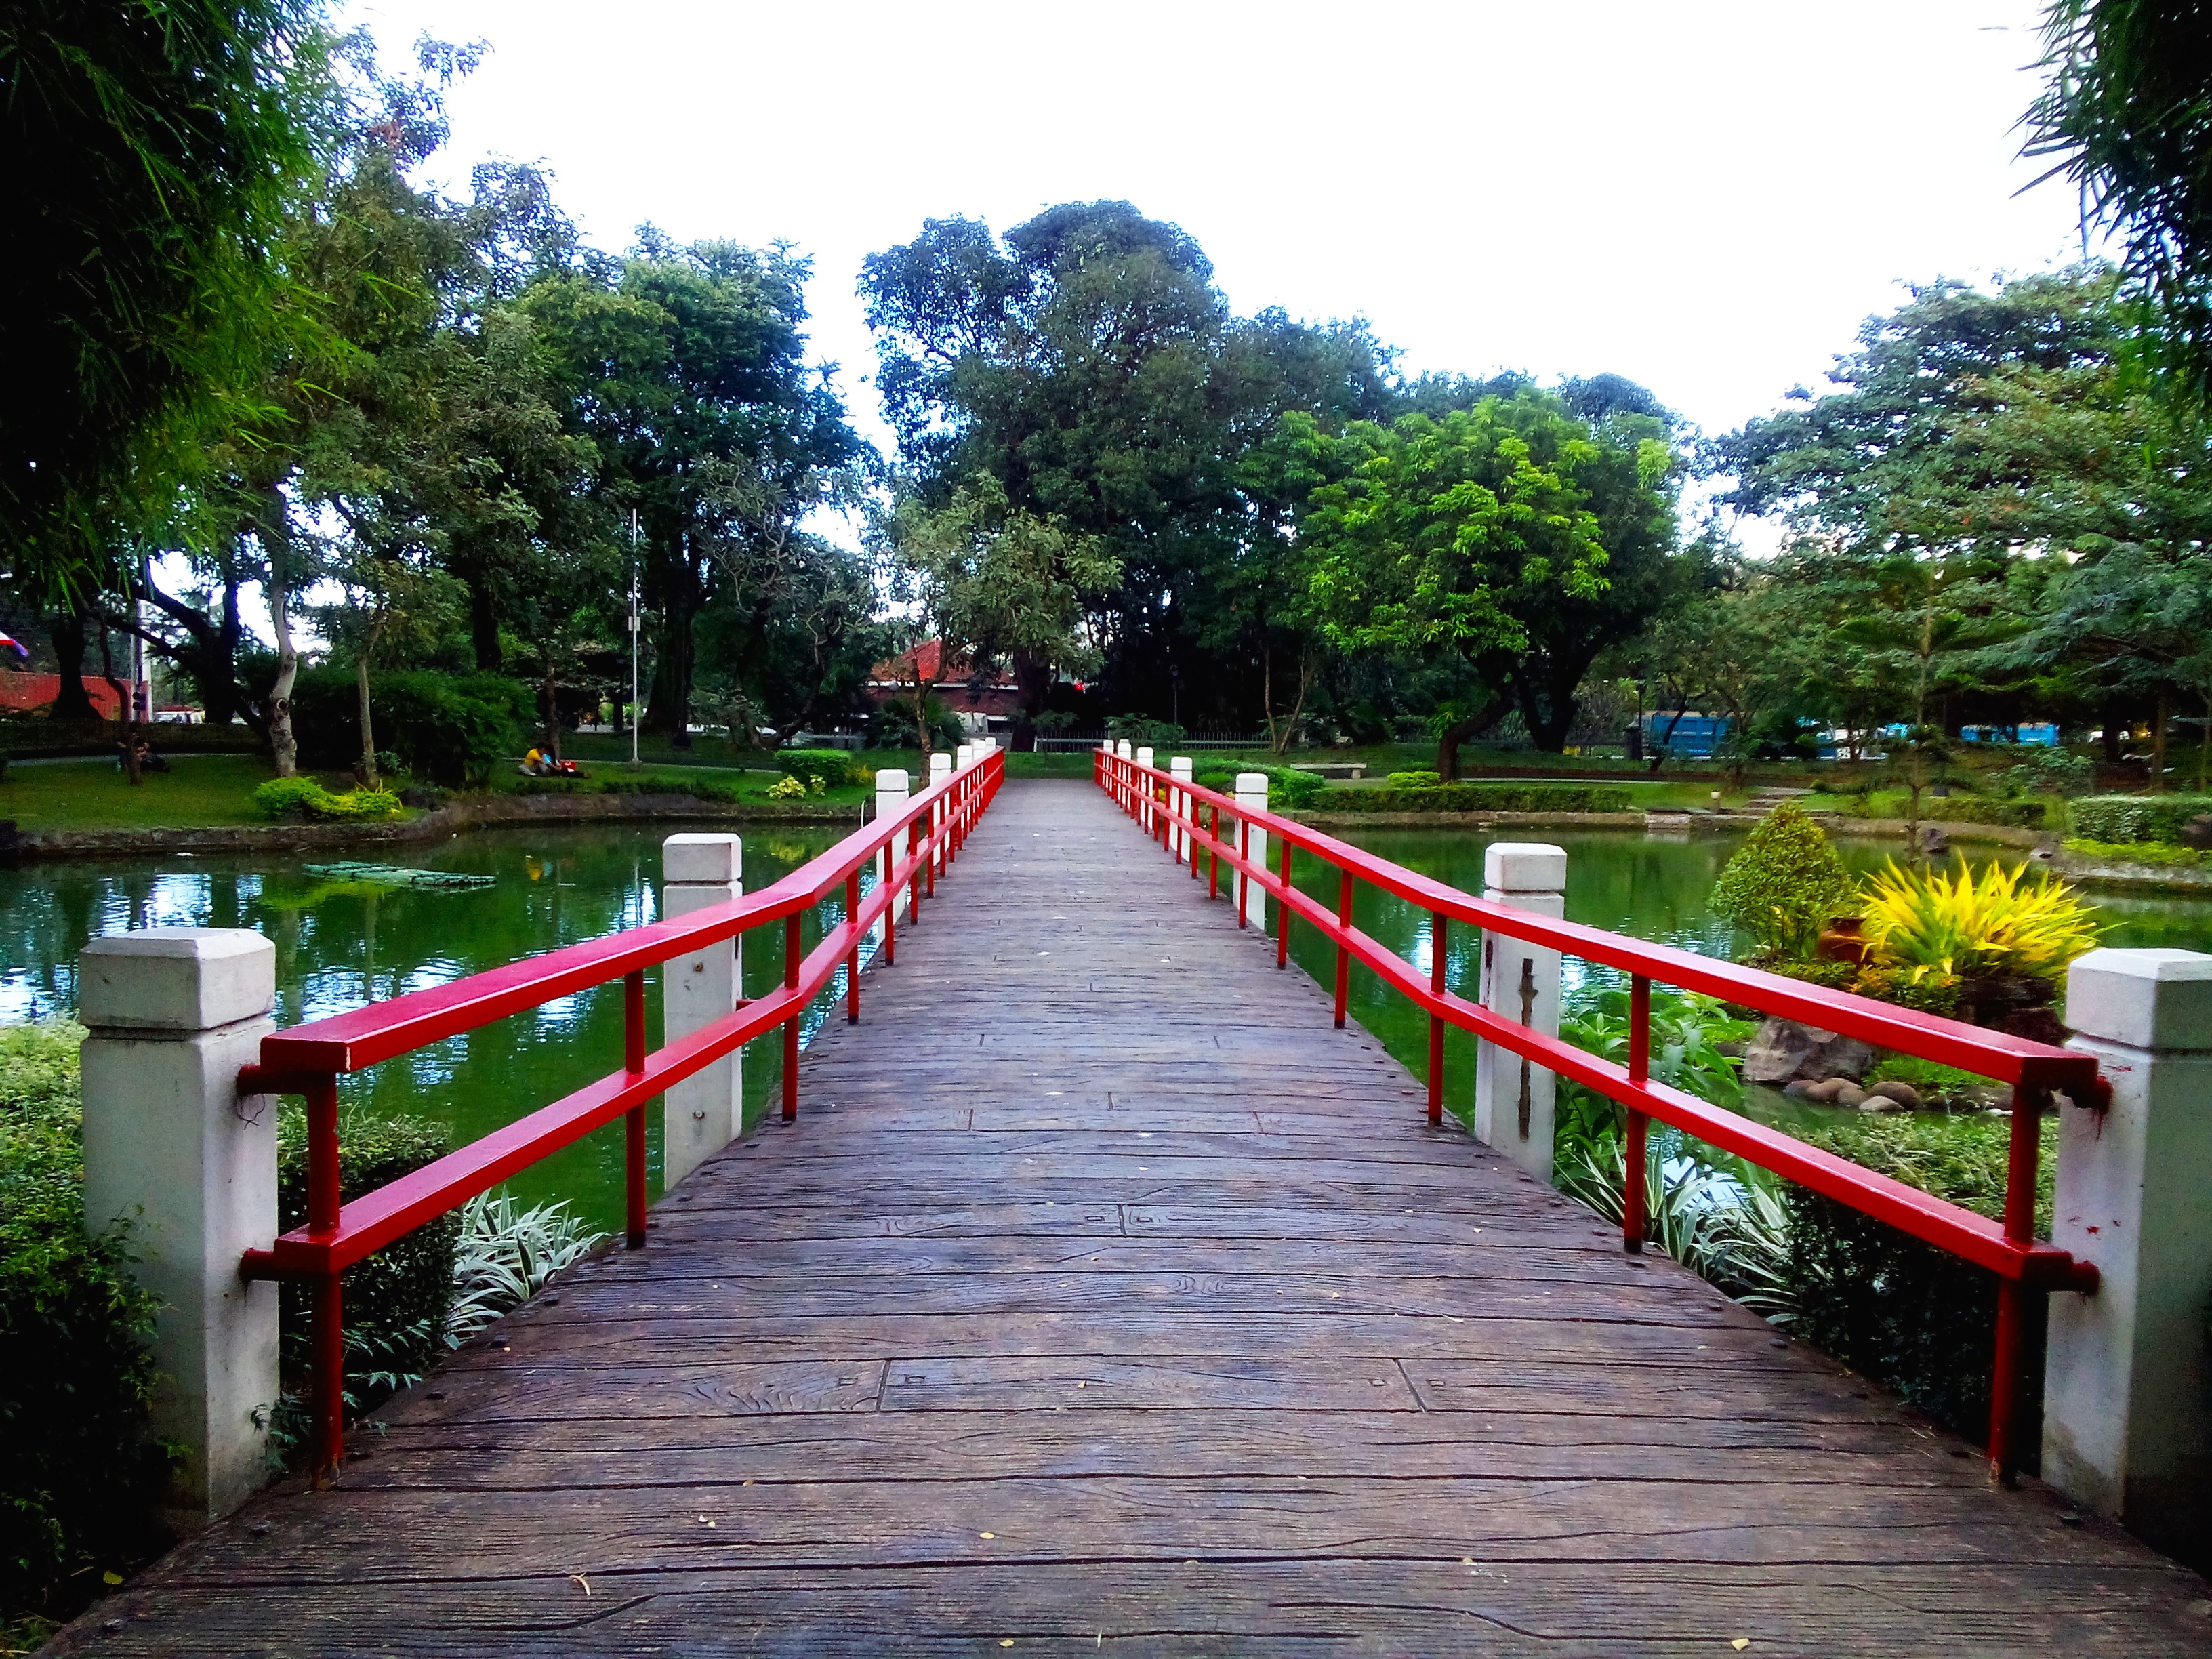
landscape, tree, nature, bridge, flower, river, canal, walkway, pond, asian, environment, green, red, park, garden, waterway, zen, japanese garden, japanese, oriental